Fall of Singapore

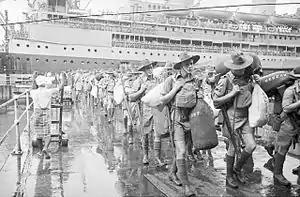
Soldiers leave a large ship

From 3 February, the Commonwealth forces were shelled by Japanese artillery, and air attacks on Singapore intensified over the next five days. The artillery and air bombardment strengthened, severely disrupting communications between Commonwealth units and their commanders and affecting preparations for the defence of the island. From aerial reconnaissance, scouts, infiltrators and observation from high ground across the straits (such as at Istana Bukit Serene and the Sultan of Johor's palace), Japanese commander General Tomoyuki Yamashita and his staff gained excellent knowledge of the Commonwealth positions. Yamashita and his officers stationed themselves at Istana Bukit Serene and the Johor state secretariat building—the Sultan Ibrahim Building—to plan for the invasion of Singapore. Although his military advisors judged that Istana Bukit Serene was an easy target, Yamashita was confident that the British Army would not attack the palace because it belonged to the Sultan of Johor. Yamashita's prediction was correct; despite being observed by Australian artillery, permission to engage the palace was denied by Gordon Bennett.